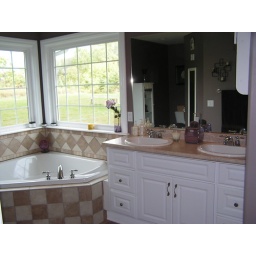
Tub and sink in the master bath